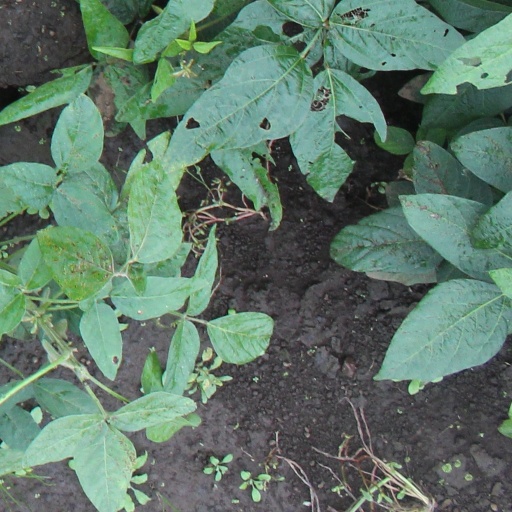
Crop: soybean